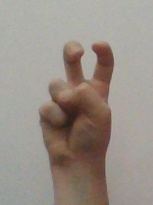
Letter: toot